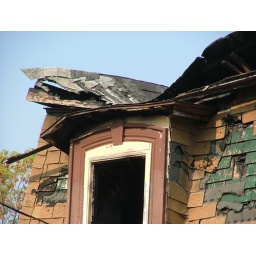
The undulating dark wave of the roof of this once elegantly styled house in Fort Fairfield, Maine. September 2006.